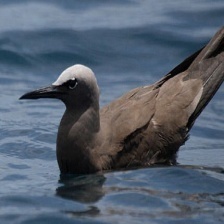
Species: BROWN NOODY
Scientific name: ANOUS STOLIDUS